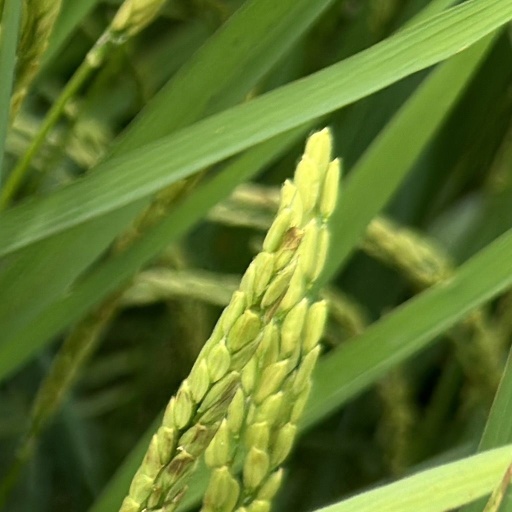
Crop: rice